Pedipalp

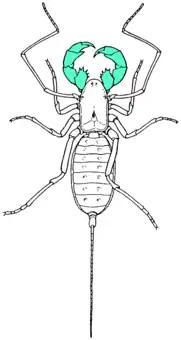
Green-shaded pedipalps in an illustrated dorsal view of a whip scorpion

Pedipalps (commonly shortened to palps or palpi) are the secondary pair of forward appendages among chelicerates – a group of arthropods including spiders, scorpions, horseshoe crabs, and sea spiders. The pedipalps are lateral to the chelicerae ("jaws") and anterior to the first pair of walking legs.